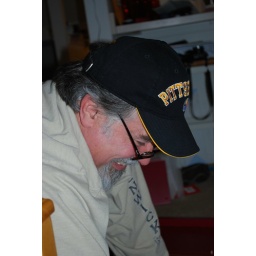
Barn door red pantry fun, already making a world of a difference in our small kitchen.